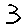
Label: 3